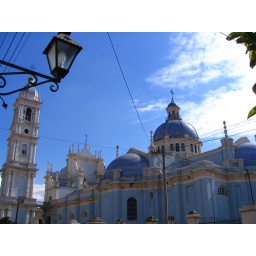
Nice blue church in Salta, Argentina